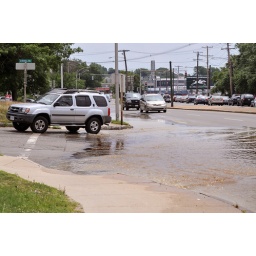
A huge water pipe burstA huge water pipe burst flooded the highway near my house. No water in the house.A huge water pipe burst flooded the highway near my house. No water in the house.